2019 African Games

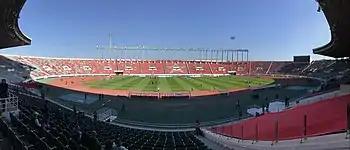
Prince Moulay Abdellah Stadium

The Games' logo was a door with Moroccan mosaic, while the mascot was an Atlas lion or a Barbary lion.